One Magic Christmas

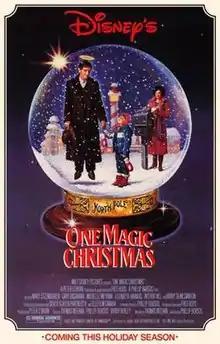
Theatrical release poster

One Magic Christmas is a 1985 Christmas fantasy film directed by Phillip Borsos. It was released by Walt Disney Pictures and stars Mary Steenburgen and Harry Dean Stanton. It was shot in Meaford, Ontario with some scenes in Owen Sound, Ontario, Canada.